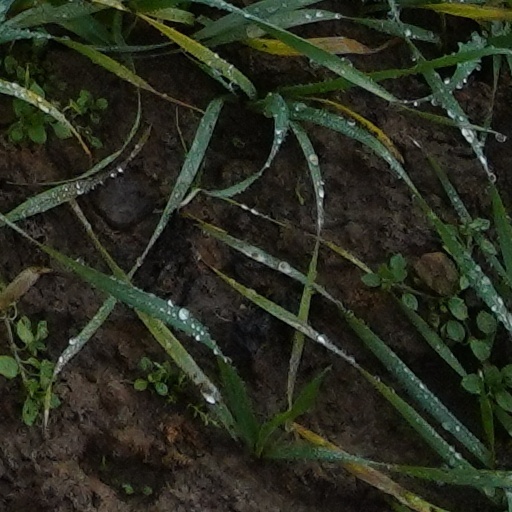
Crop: wheat